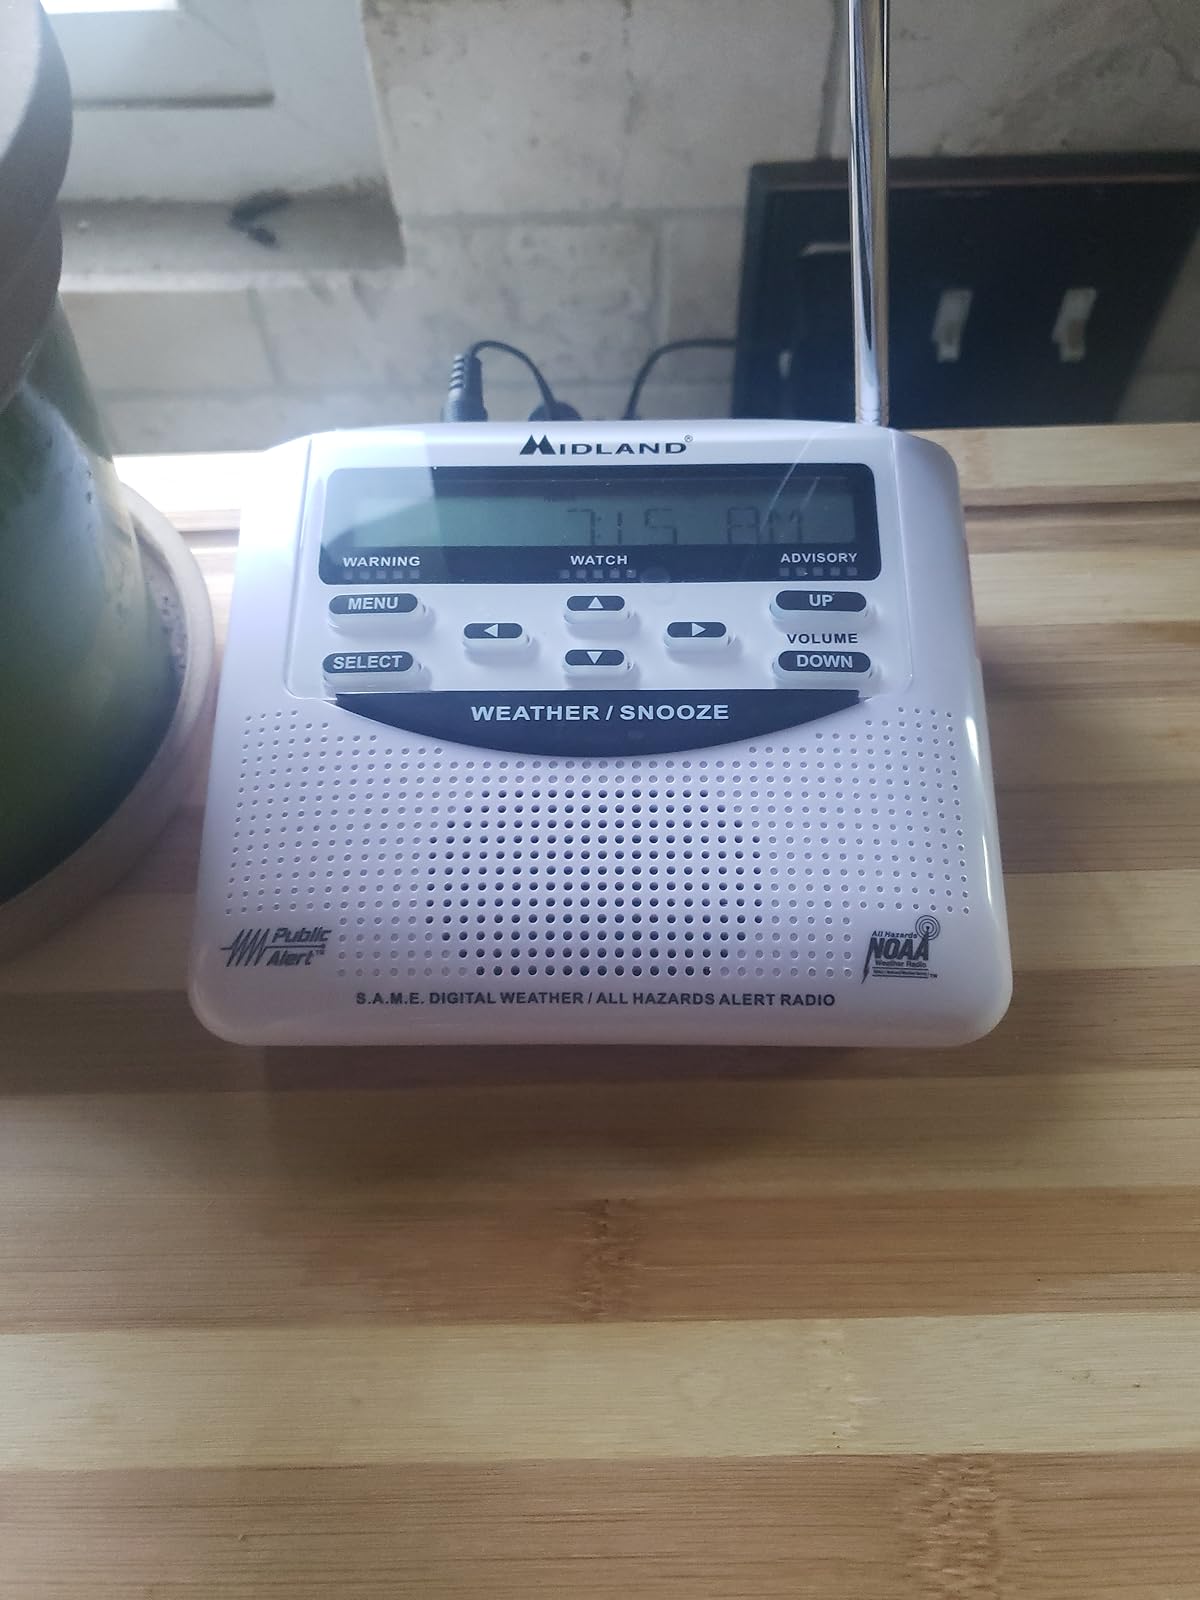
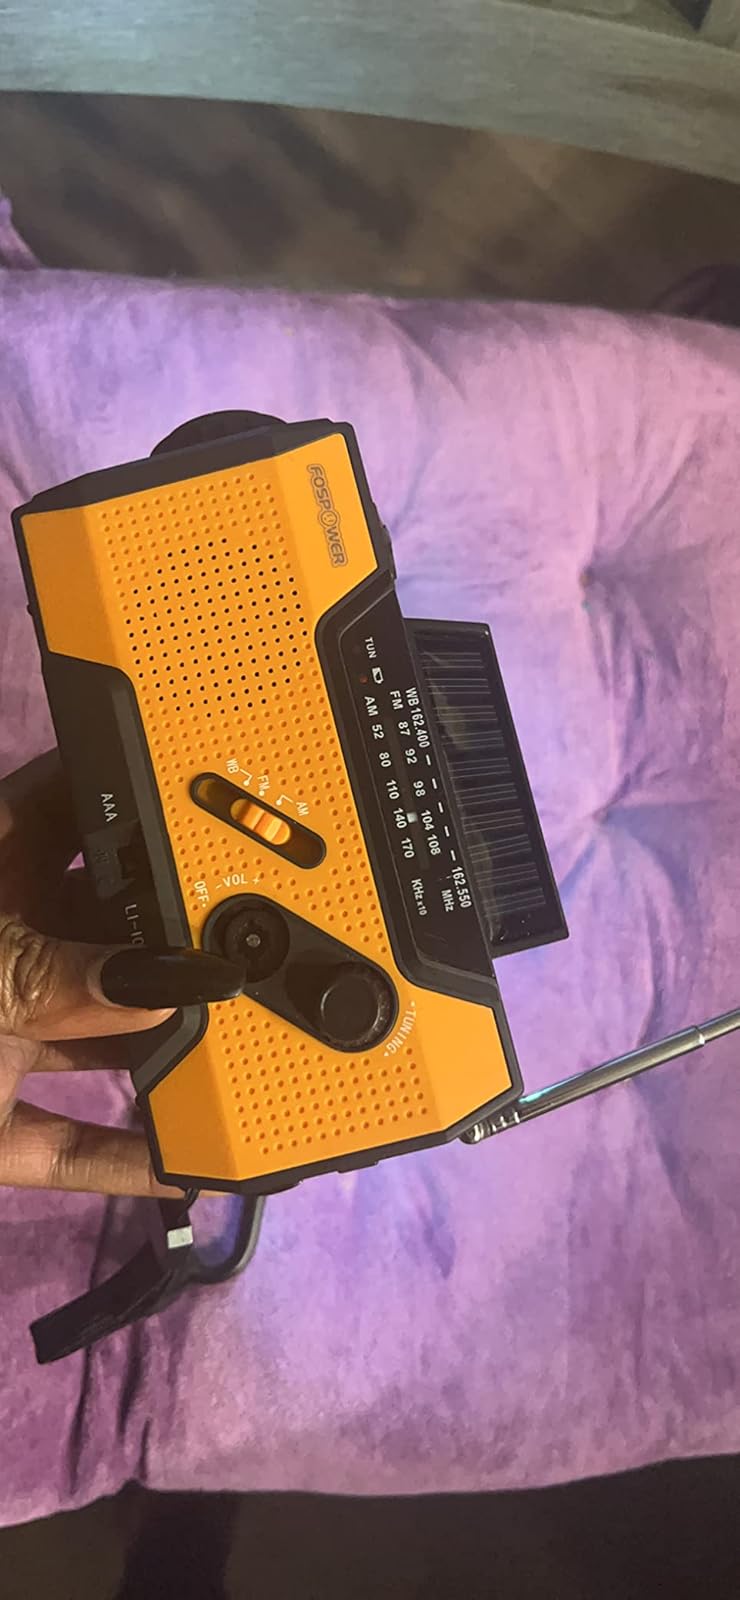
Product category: radio
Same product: no